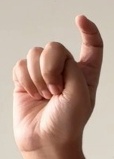
ASL sign: X